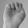
ASL letter: E